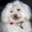
Label: dog